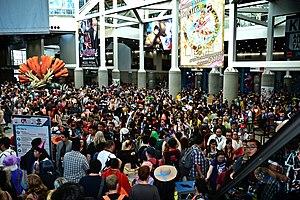
Anime Expo, en abrégé AX, est une convention d'anime américaine organisée à Los Angeles, en Californie, par la société à but non lucratif Society for the Promotion of Japanese Animation. À de rares exceptions près, la convention a traditionnellement lieu le premier week-end de juillet, qui coïncide généralement avec le 4 juillet, et dure quatre jours. Par le passé, l'Anime Expo a déjà eu lieu à Anaheim, San José, New York et Tokyo, mais se déroule à l'heure actuelle au Los Angeles Convention Center. Elle est la plus grande convention d'anime nord-américaine en 2017.